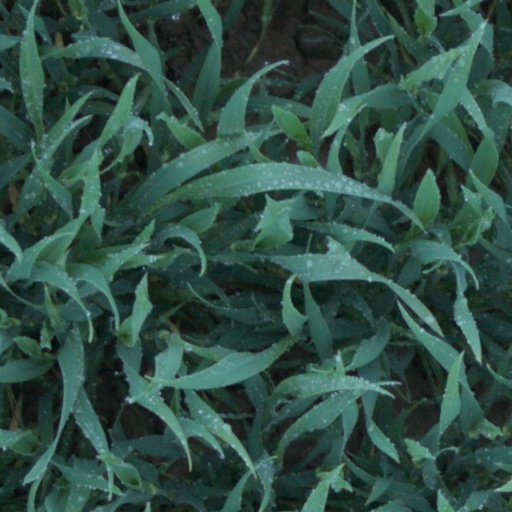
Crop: wheat